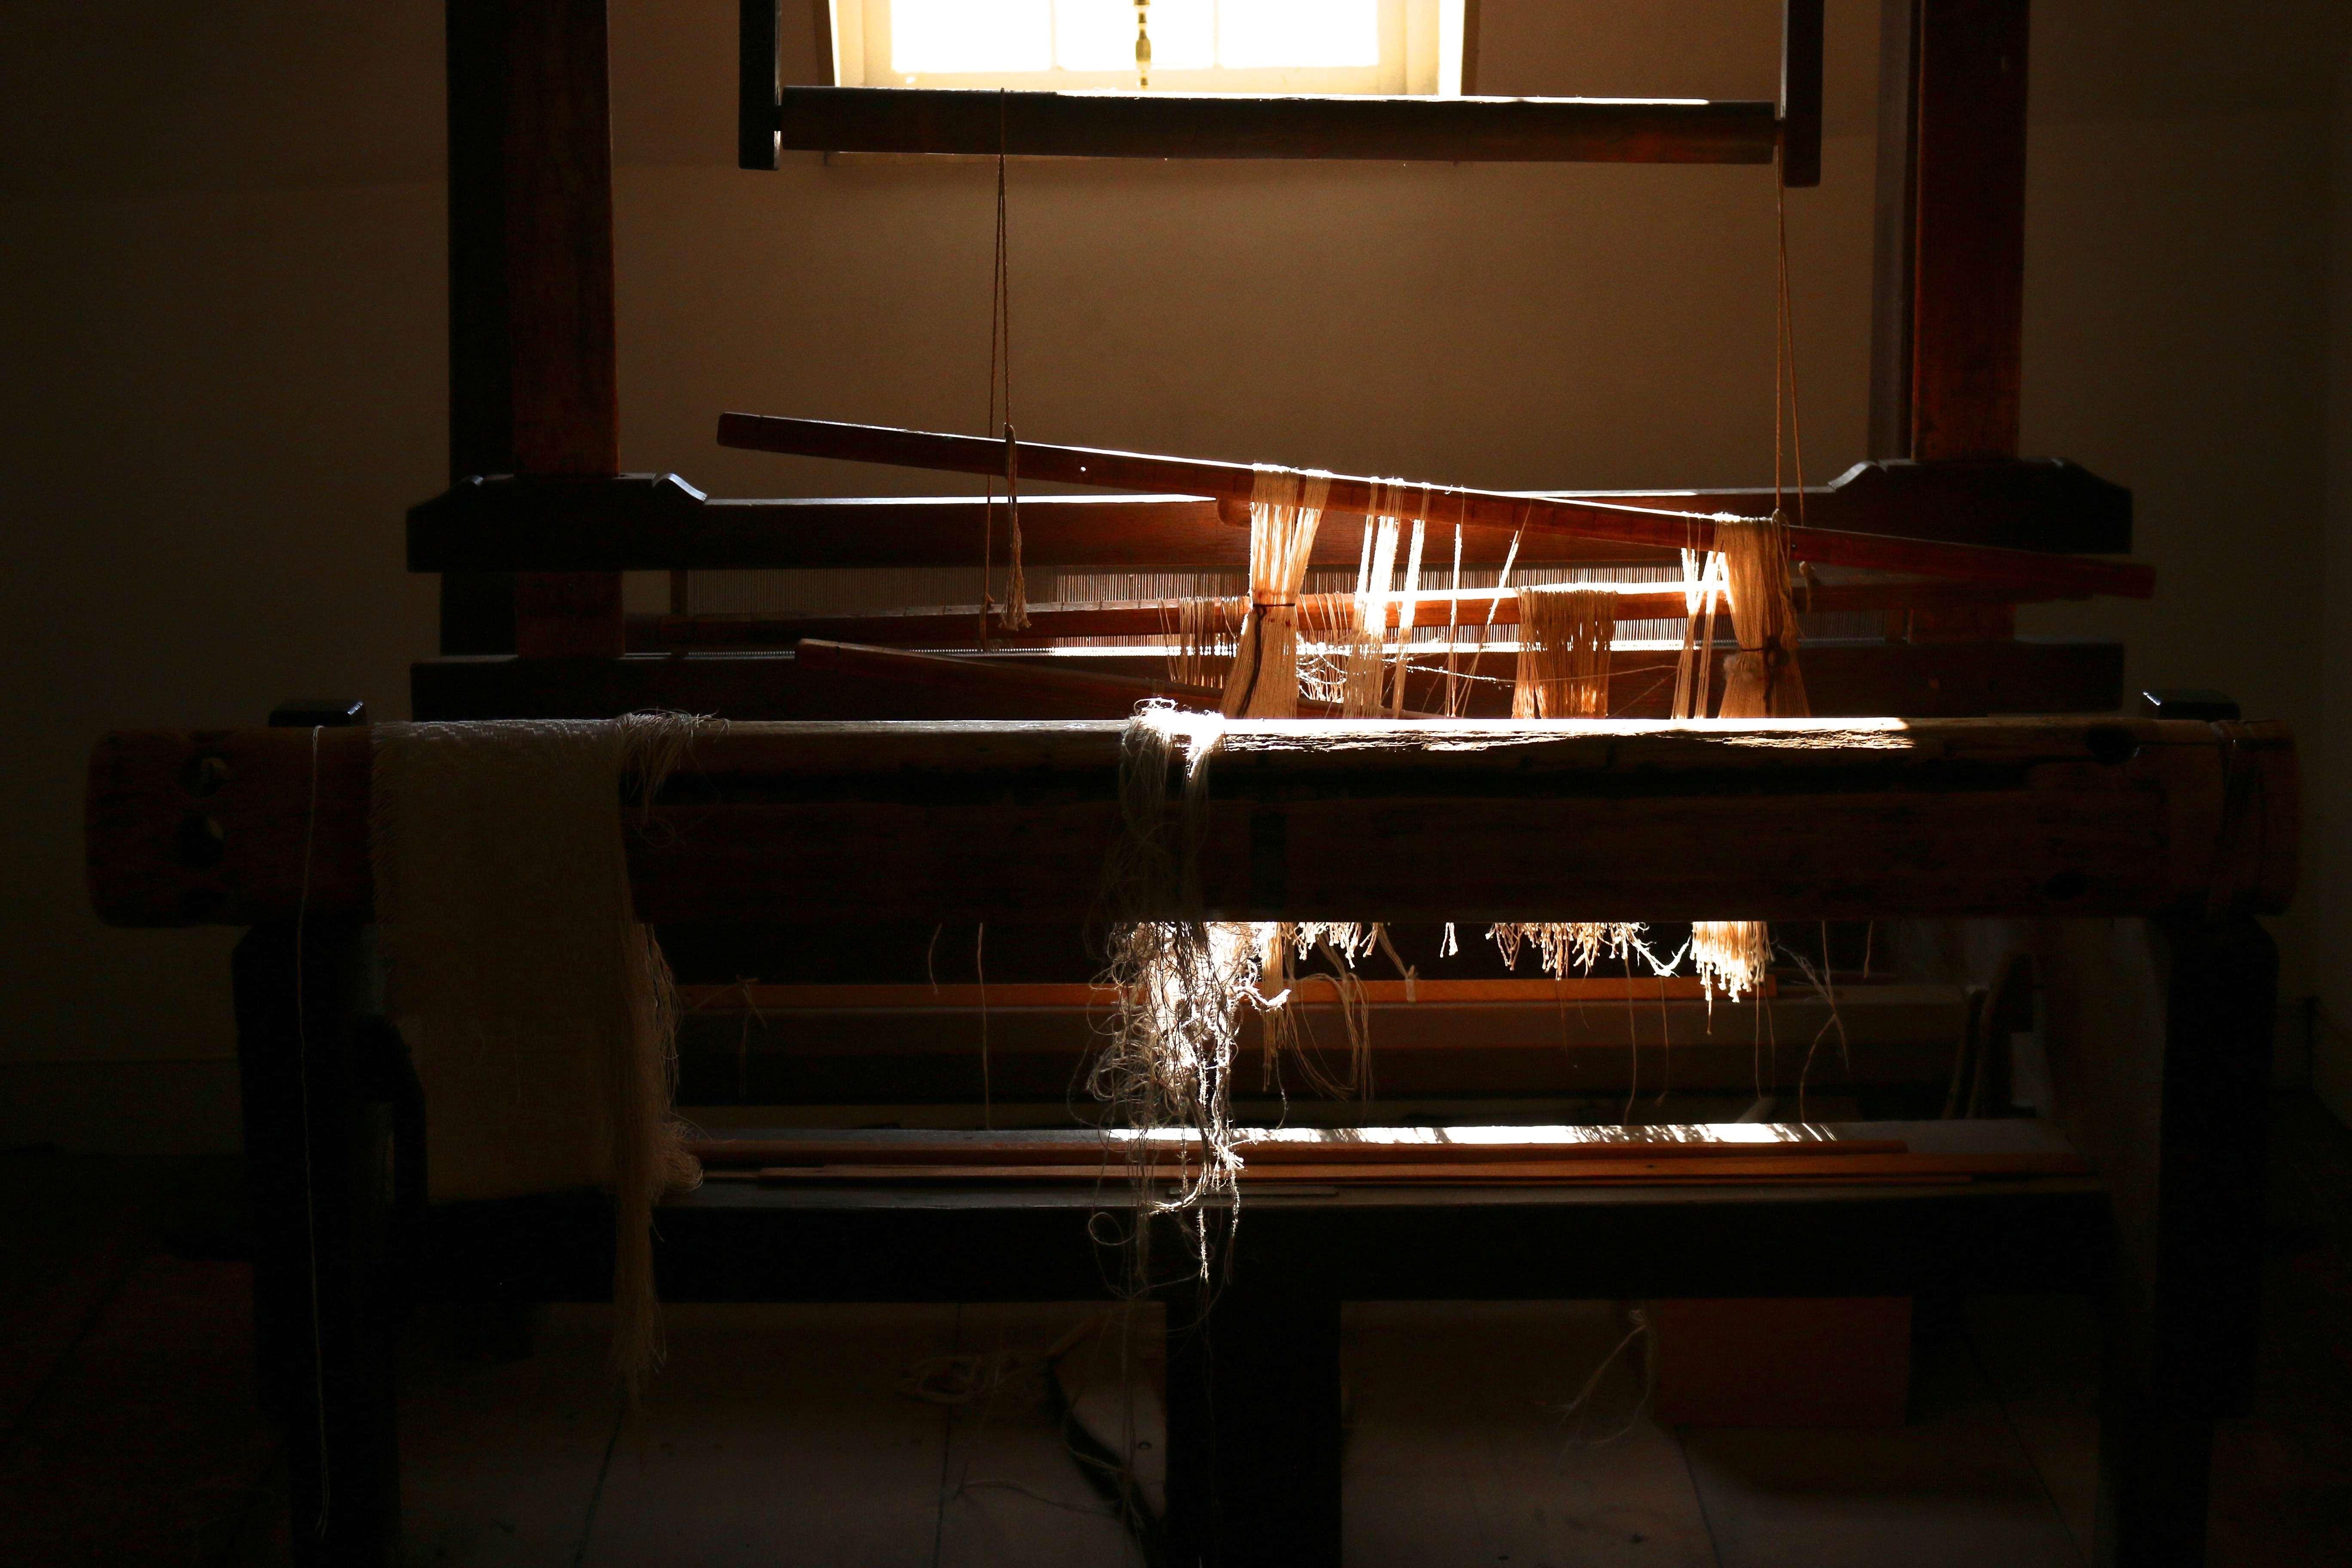
table, wood, restaurant, furniture, room, lighting, interior design, design, man made object